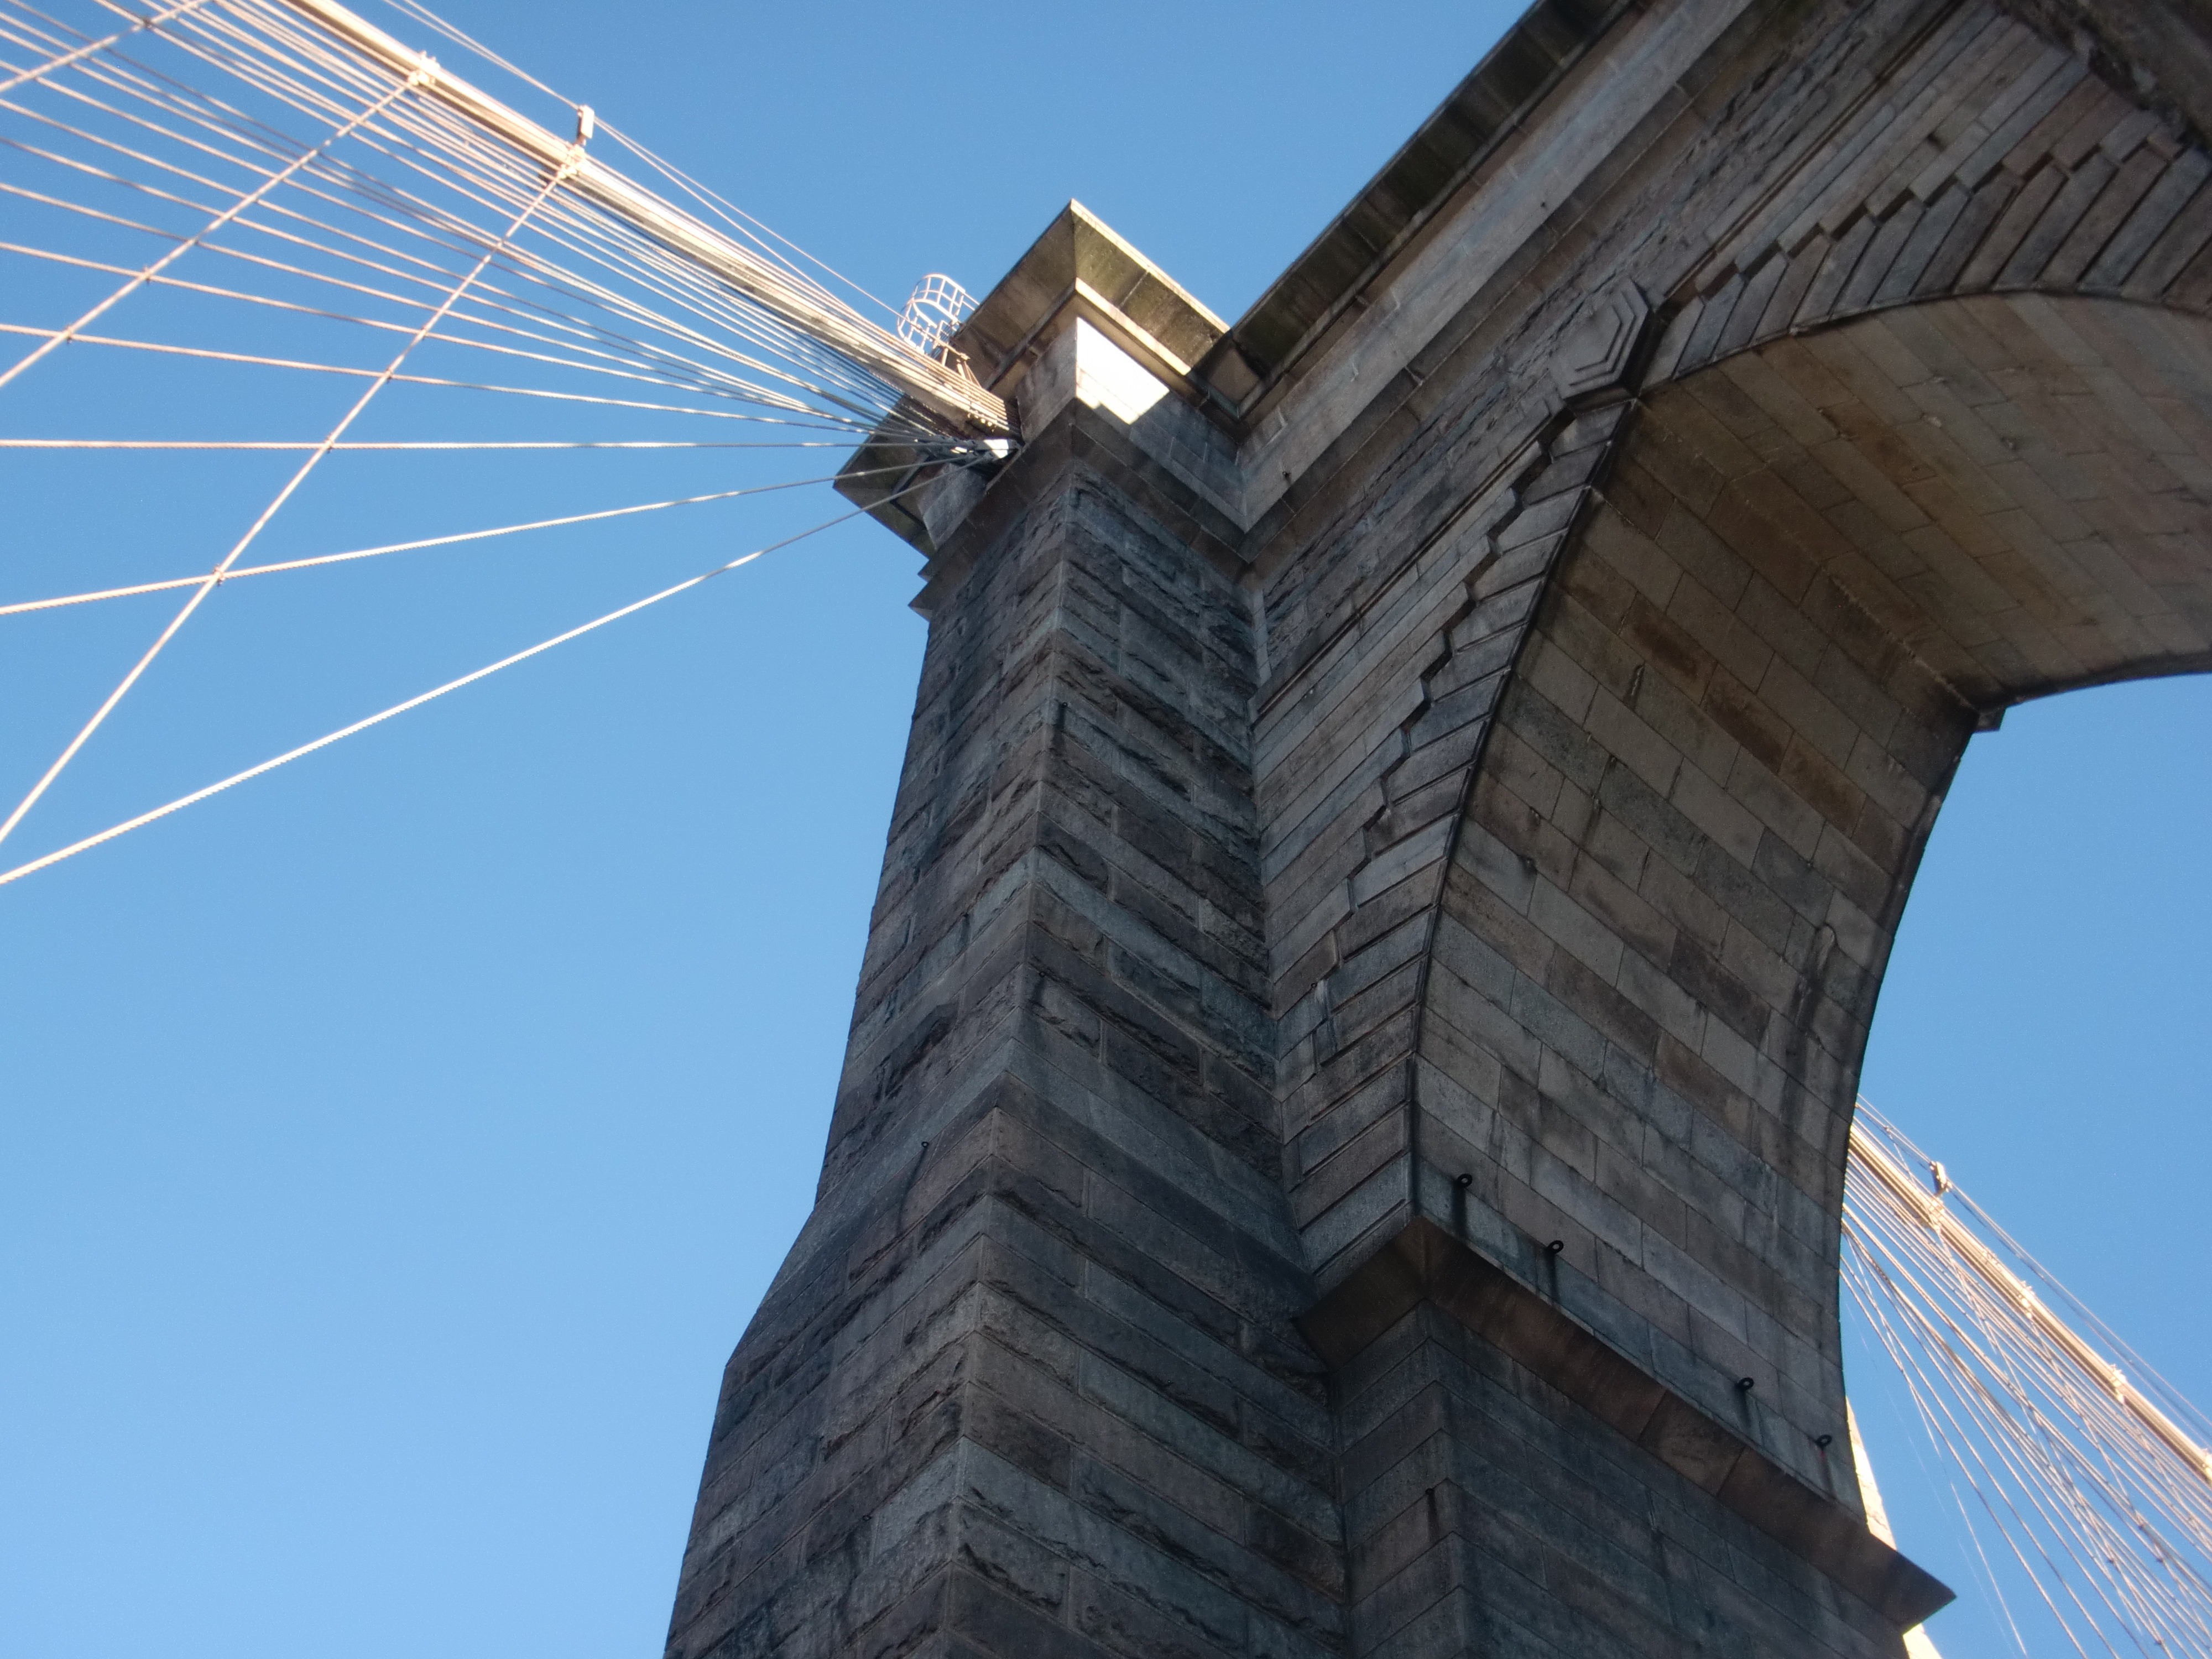
architecture, bridge, roof, new york, manhattan, arch, tower, mast, landmark, facade, brooklyn, suspension, blue